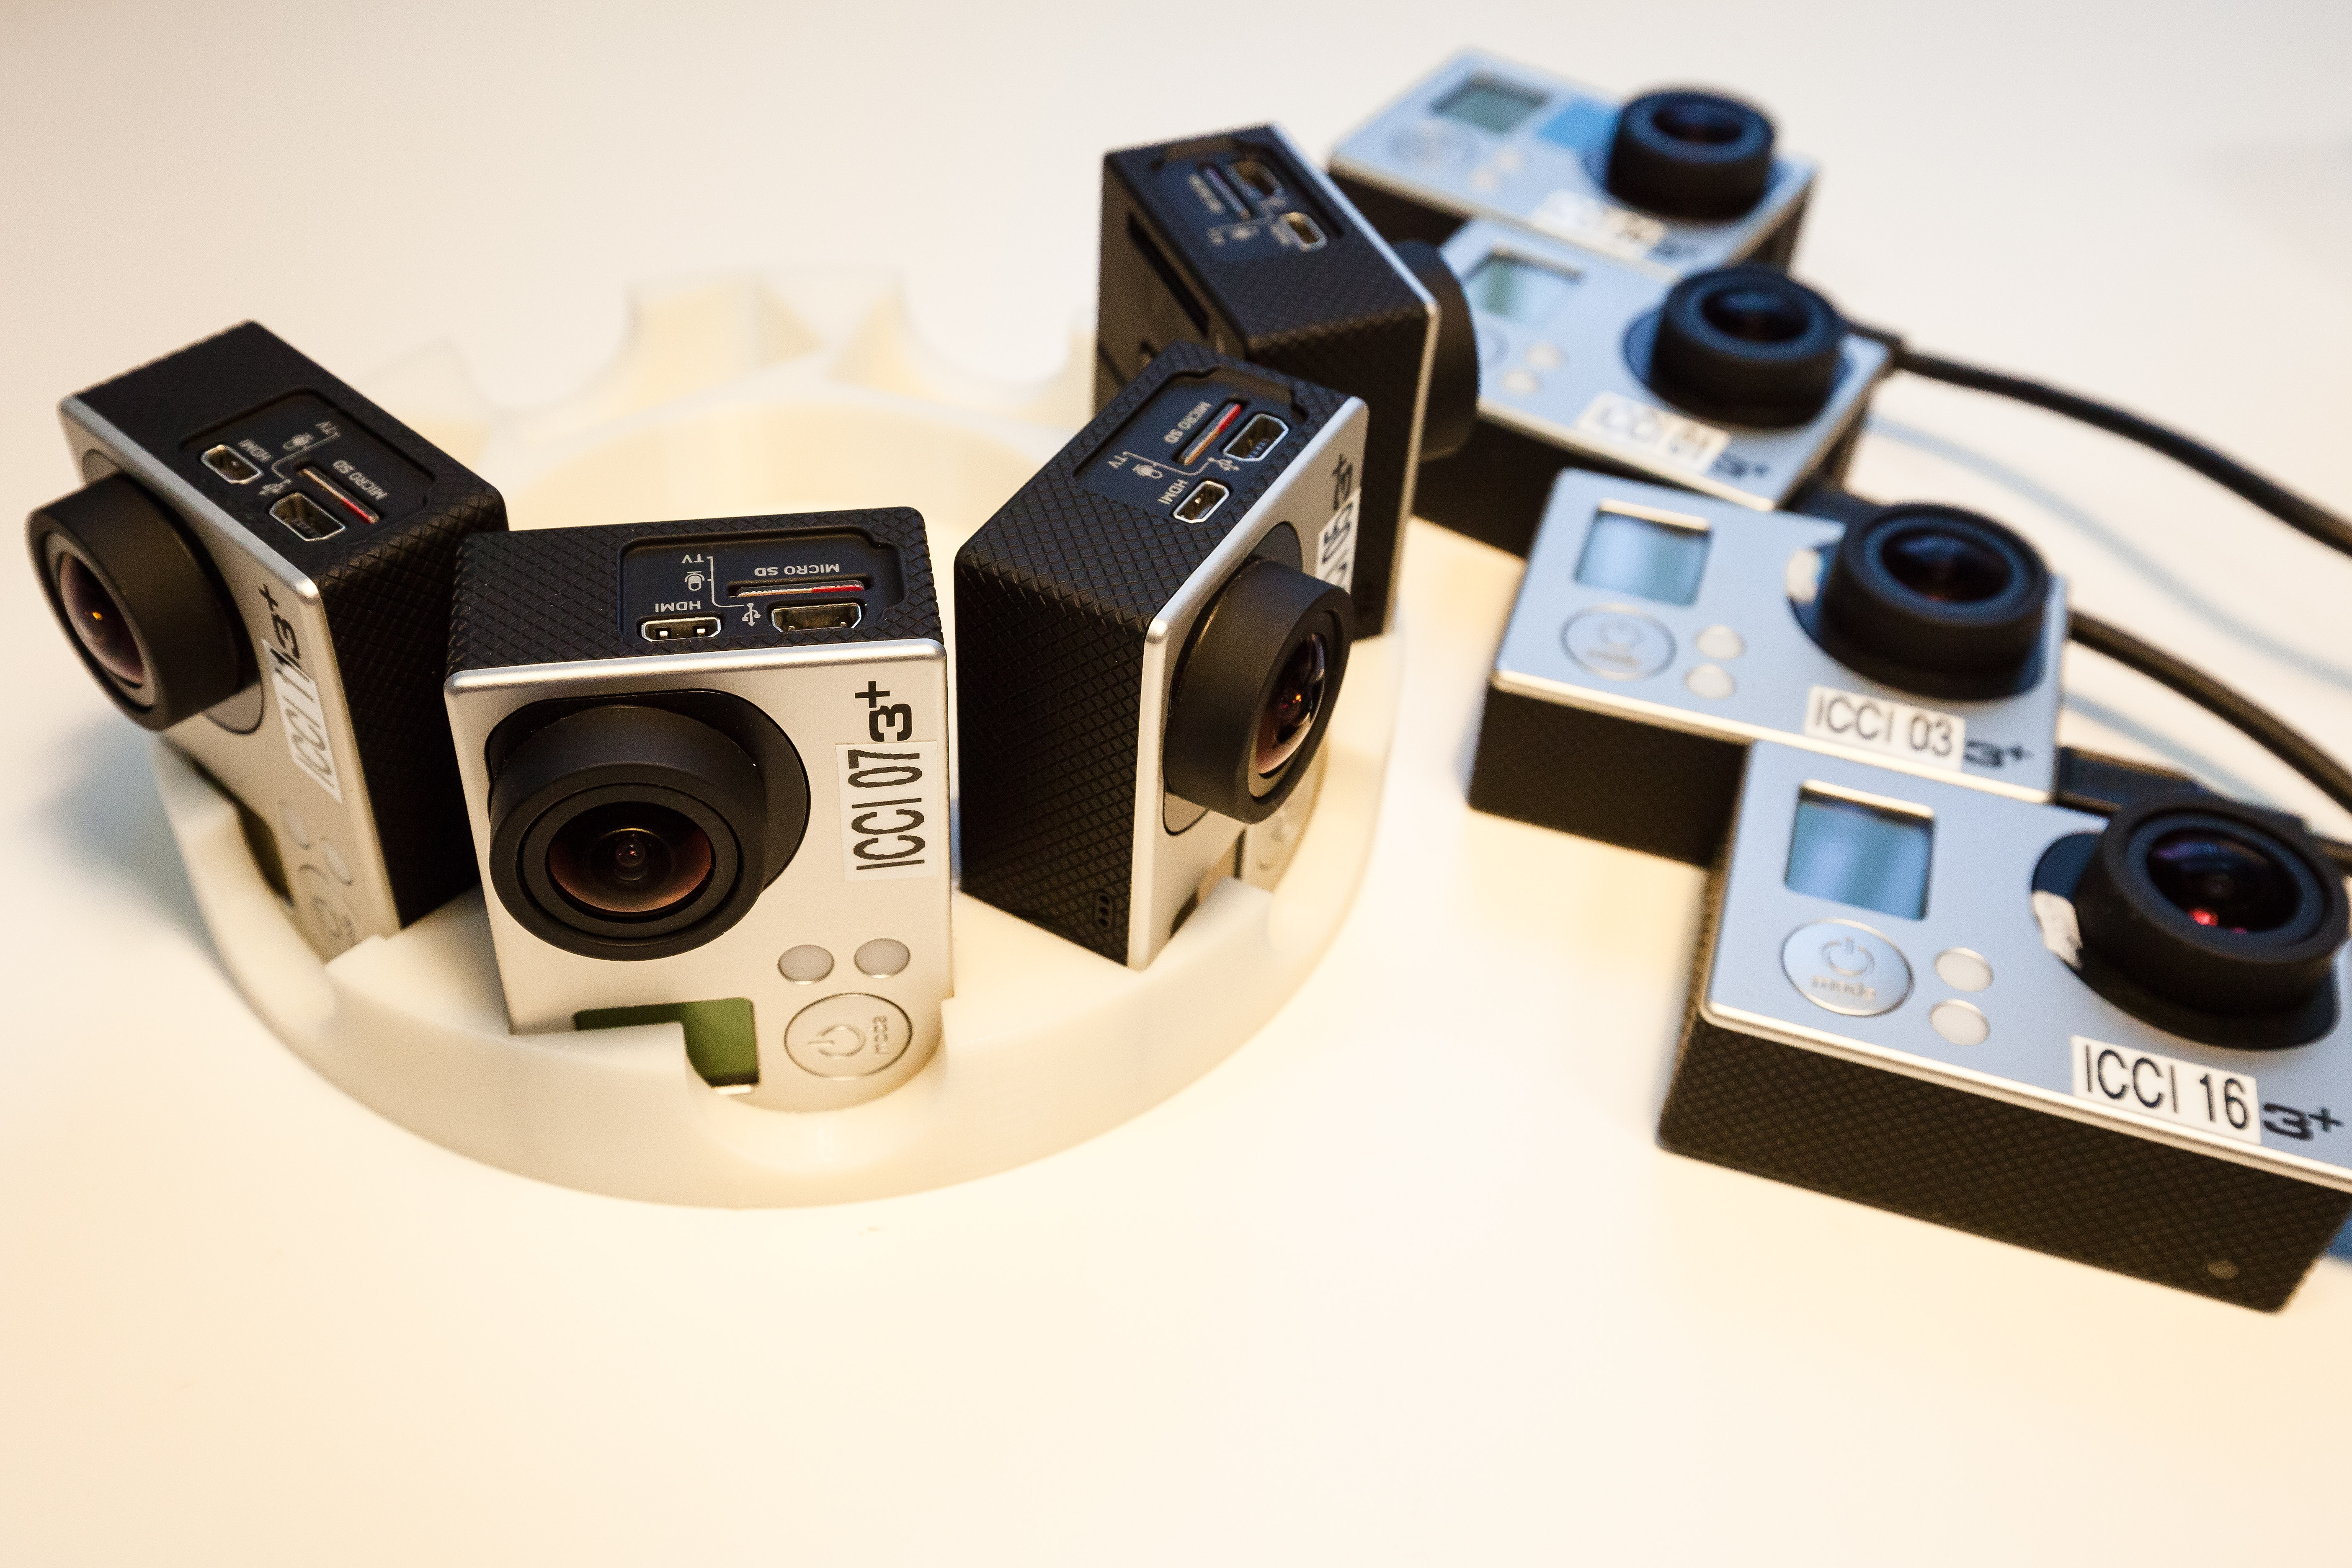
camera, panorama, preparation, product, go pro, digital camera, study, university, camera lens, multimedia, cameras, recharge, instant camera, cameras optics, camera accessory, helmet cameras, experimental design, panoramic film, film school, 360 grad